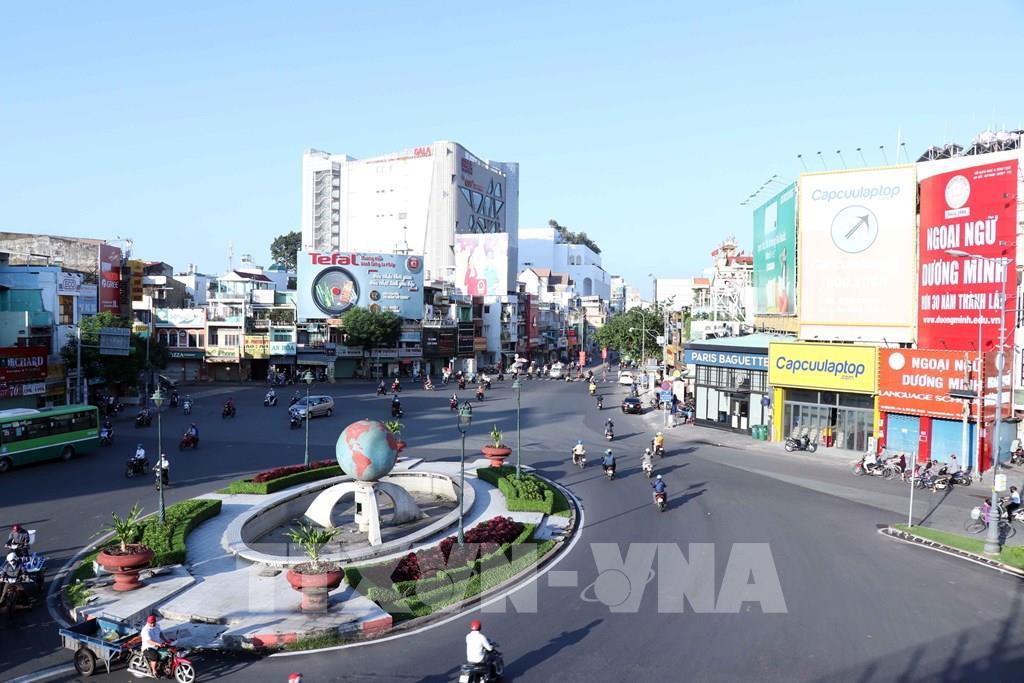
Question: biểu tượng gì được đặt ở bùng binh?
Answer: biểu tượng trái đất được đặt ở bùng binh